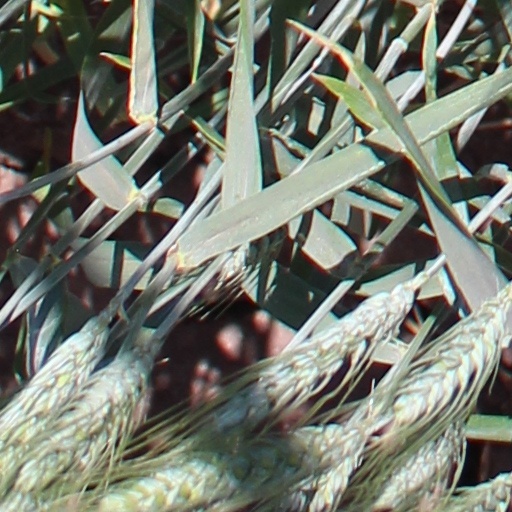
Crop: wheat